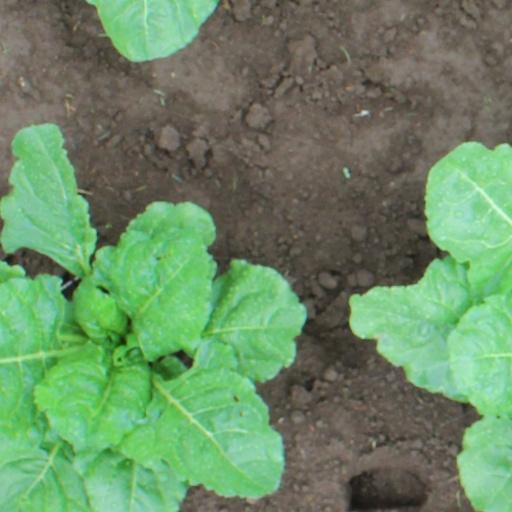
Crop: sugar beet